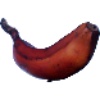
Label: red_banana